British Rail Class 74

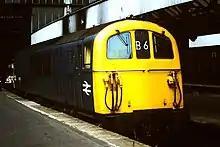
74 002 at Waterloo

The Paxman engine of Class 74 was marginally more powerful than Class 73's English Electric engine, but significantly less reliable. The Paxman was also noisy (due to the silencer being mounted in the roof very near the cab) and difficult to start on occasion, which reduced flexibility. Until four additional 4-REP units were built in 1973 and 1974, Class 74 locomotives operated regular daytime passenger turns including Waterloo–Weymouth services as far as Bournemouth. Subsequently, their only regular non-freight workings were on night mail and newspaper trains to and from Bournemouth, the Weymouth boat trains, and Southampton 'Ocean Liner Specials'. These trains ran to/from both Southampton Western and Eastern Docks.